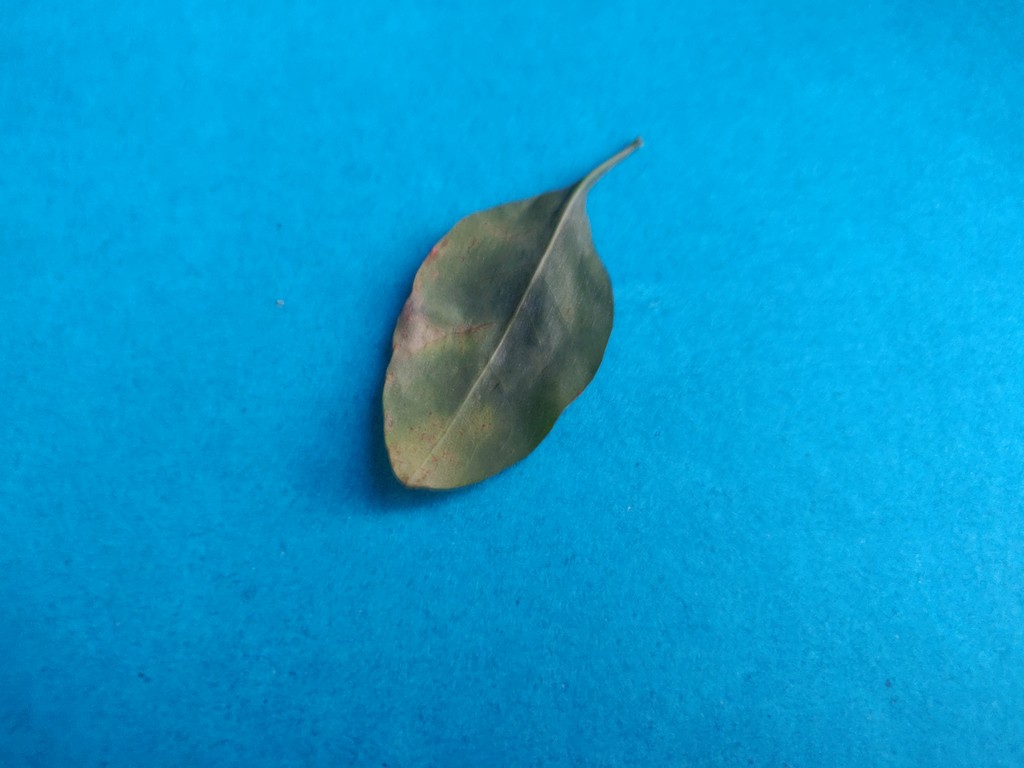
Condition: Unhealthy
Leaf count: single
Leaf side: back